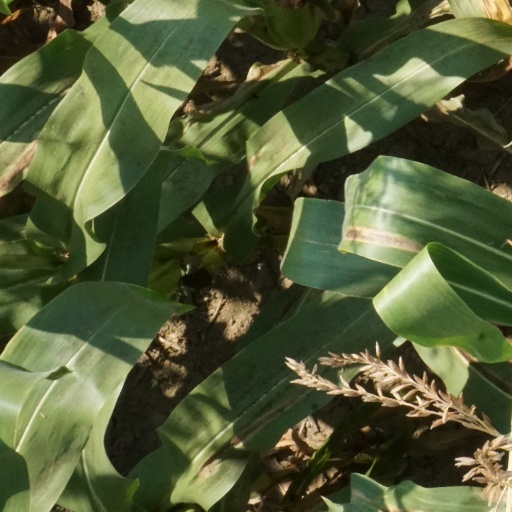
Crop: maize; corn